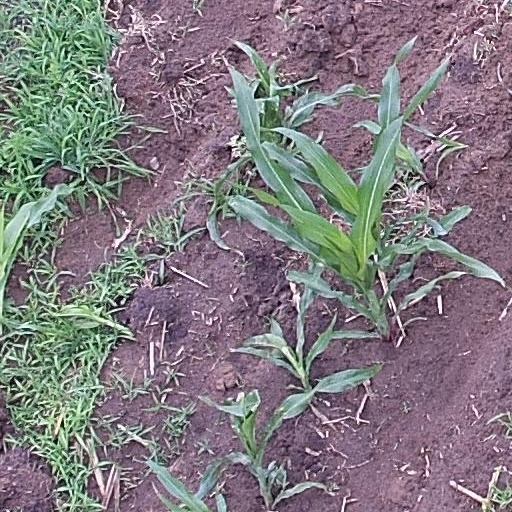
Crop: maize; corn